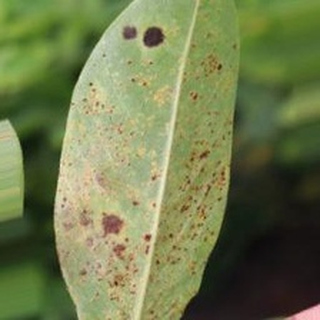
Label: groundnut_rust